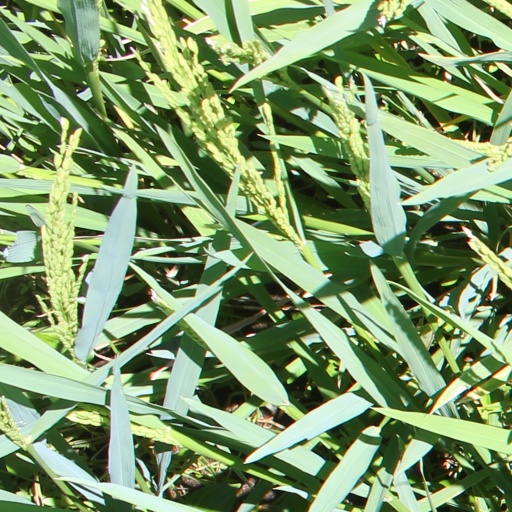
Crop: rice